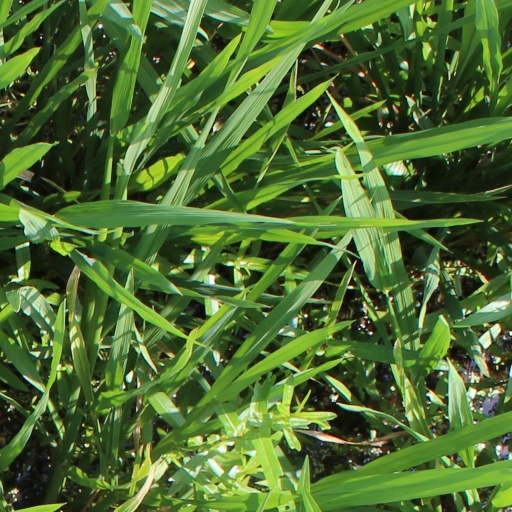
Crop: rice